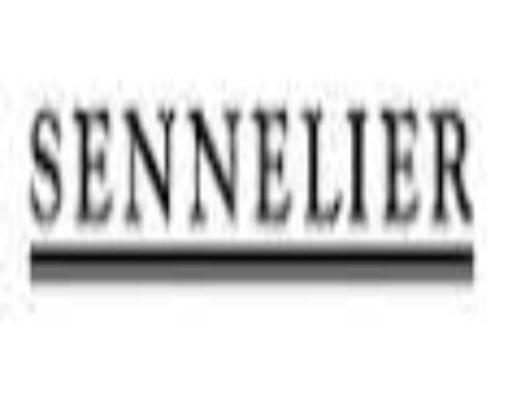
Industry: Necessities